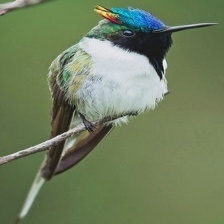
Species: HORNED SUNGEM
Scientific name: HELIACTIN BILOPHUS
ImageNet parent category: hummingbird